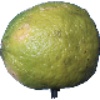
Label: Limes 1